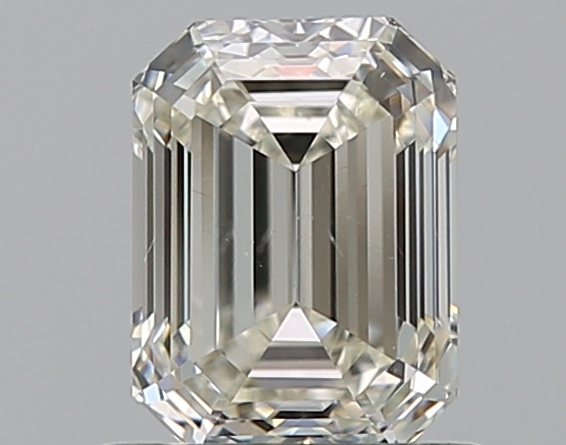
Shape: emerald
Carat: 0.9
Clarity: VS2
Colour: J
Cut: EX
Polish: EX
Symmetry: VG
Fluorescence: N
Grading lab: GIA
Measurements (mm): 6.28 x 4.64 x 3.2